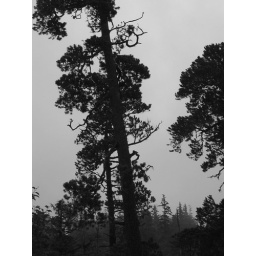
Large pine tree near Ketchikan, Alaska